USS Vogelgesang (DD-862)

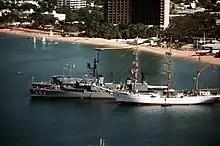
"Quetzalcoatl" in 1985.

After post-deployment standdown, "Vogelgesang" resumed her schedule alternating Mediterranean cruises with operations out of Norfolk. She spent the first 10 months of 1967 engaged in training operations along the east coast and in the West Indies. On 14 November 1967, the warship stood out of Norfolk for her first tour of duty with the Sixth Fleet since 1965. On 24 November, she conducted turnover ceremonies at the Spanish island of Majorca and officially joined the Sixth Fleet. For the next five months, the destroyer ranged the length and breadth of the Mediterranean, conducting training evolutions and making port visits. On 13 April 1968, she departed Málaga, Spain, to return to Norfolk.